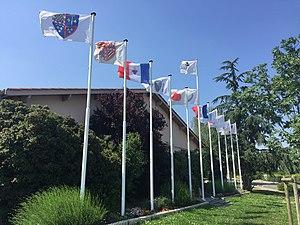
Gleizé est une commune française, située dans le département du Rhône en région Auvergne-Rhône-Alpes.